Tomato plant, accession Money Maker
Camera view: tilt-top (135 deg); turntable rotation: 330 degrees
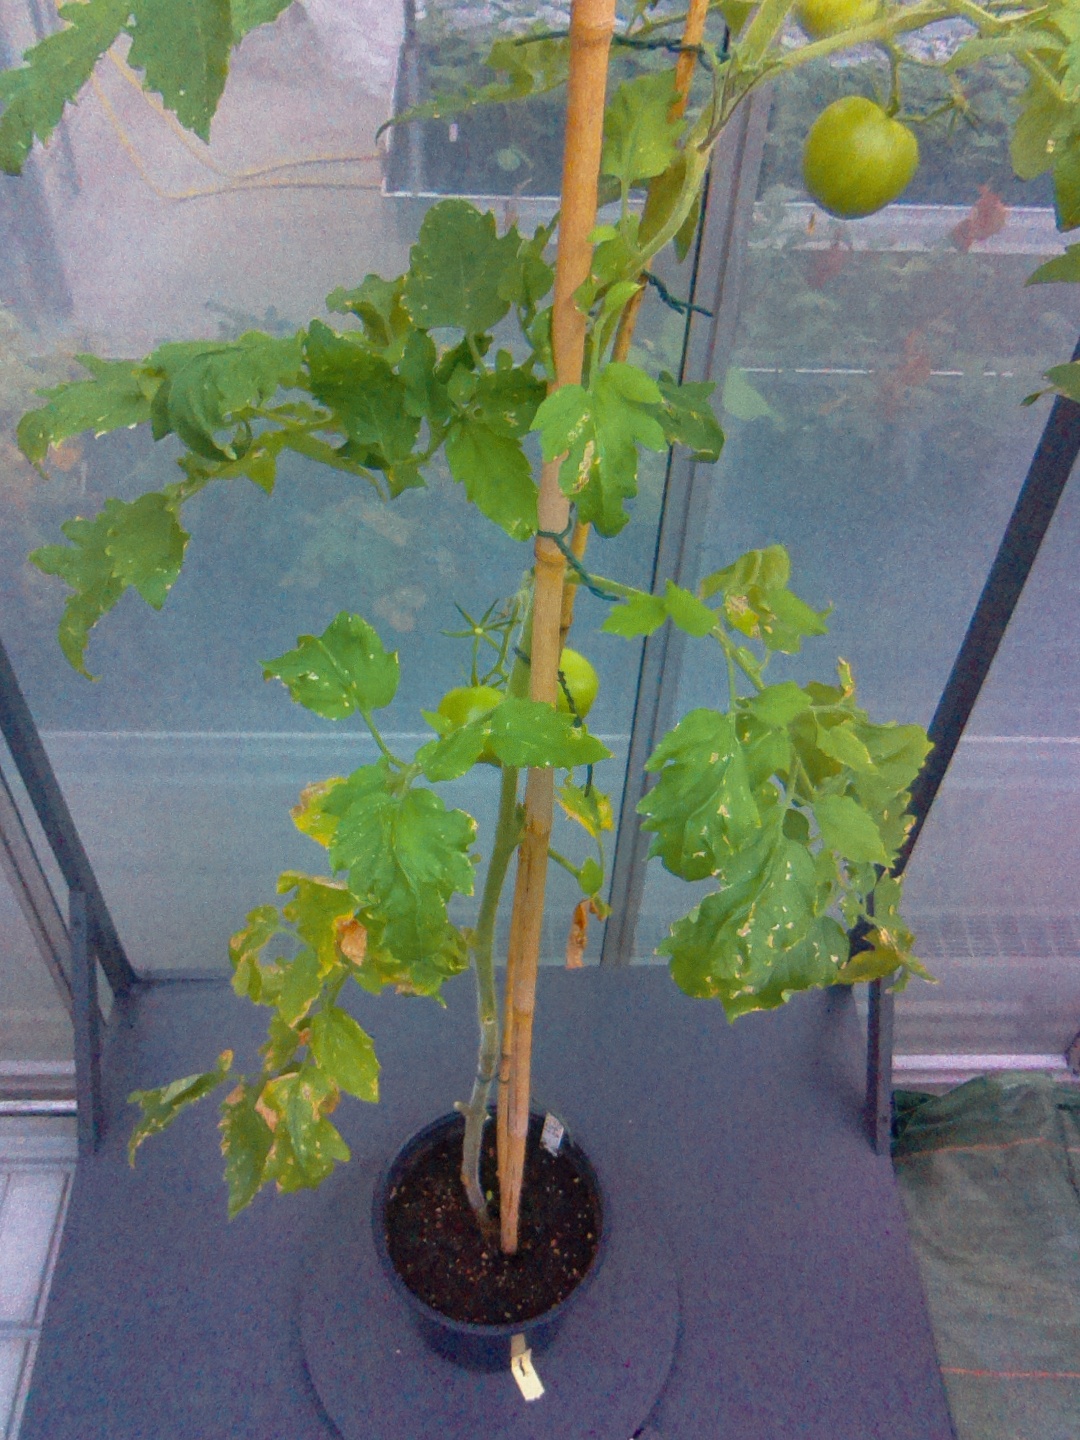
BBCH growth stage 79: 90% -100% of final fruit size